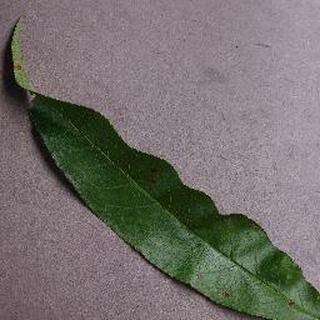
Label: peach_bacterial_spot